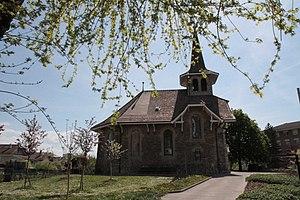
Temple protestant de Chavannes-près-Renens
Chavannes-près-Renens est une commune suisse du canton de Vaud. Située dans le district de l'Ouest lausannois, elle appartient également à l'agglomération lausannoise.